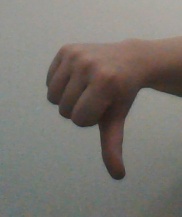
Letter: waw